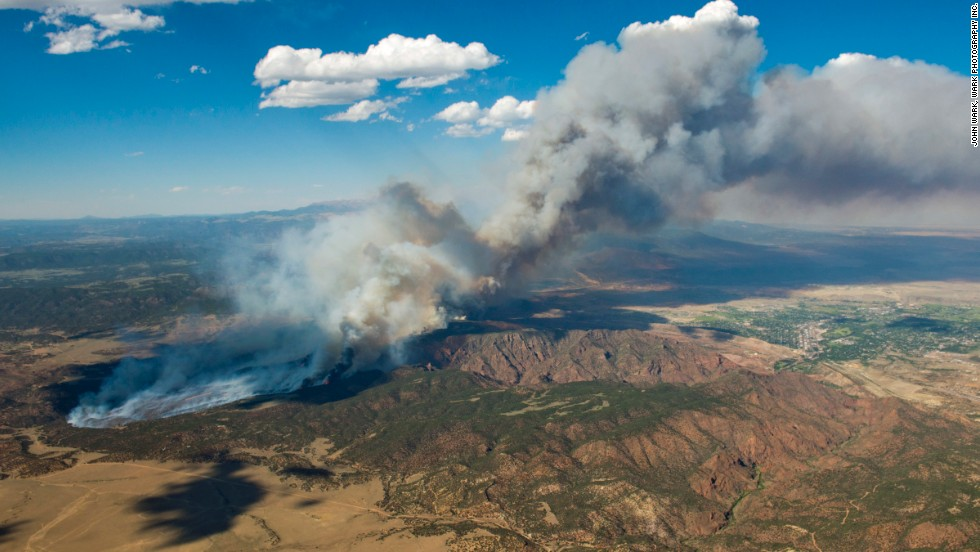
Fire: no
Smoke: yes